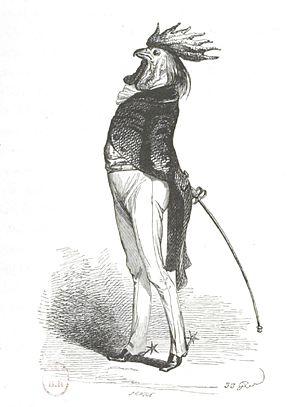
Illustrations du livre
Aviary Attorney est un jeu vidéo d’aventure qui s’inspire de la série Ace Attorney. Développé par Sketchy Logic, il est sorti en 2015 sur Windows et Mac. Le joueur a le rôle d’un avocat de la défense et doit enquêter sur les crimes pour ensuite prendre la défense de ses clients devant le tribunal.